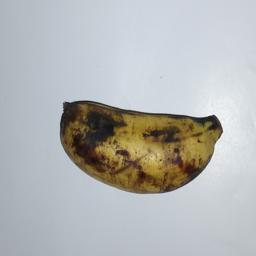
Banana variety: Champa Kola